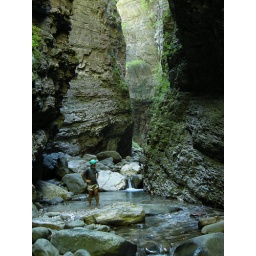
river in the bottom of the canyon